Aathmakatha

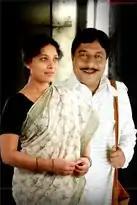

Aathmakatha ("English: Autobiography") is a 2010 Indian Malayalam film written and directed by debutant Premlal starring Sreenivasan, Shafna, Sharbani Mukherjee and Jagathy Sreekumar. "Athmakadha" finds its niche in a classic genre of mainstream Malayalam films that include the works of directors like Bharathan and Padmarajan.